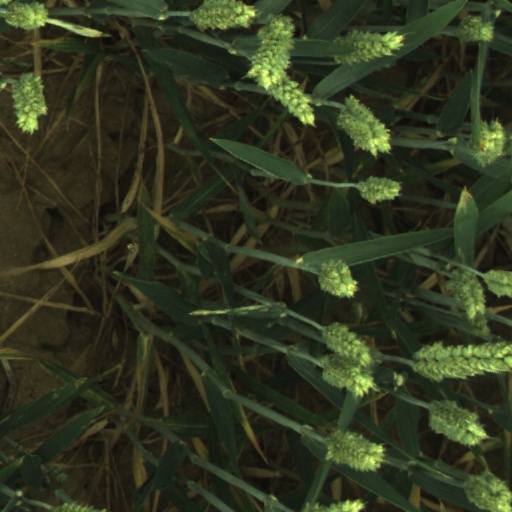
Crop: wheat